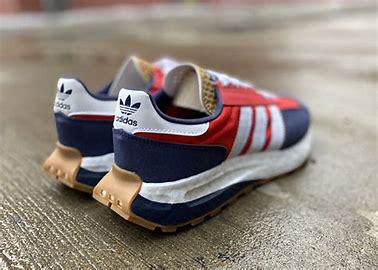
Brand: Adidas
Model: Retropy E5